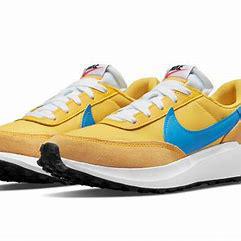
Brand: Nike
Model: Waffle Debut